Woodes Rogers

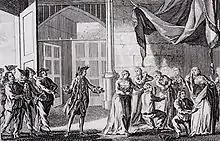
Rogers' men search Spanish ladies for their jewels in Guayaquil

Rogers stocked his ships with limes to fend off scurvy, a practice not universally accepted at that time. After the ships reached the Pacific Ocean, their provisions of limes were exhausted and seven men died of the vitamin deficiency disease. Dampier was able to guide the ships to little-known Juan Fernández Island to replenish supplies of fresh produce. On 1 February 1709, as they neared the island, the sailors spotted a fire ashore and feared that it might be a shore party from a Spanish vessel. The next morning Rogers sent a party ashore and discovered that the fire was from Scottish sailor Alexander Selkirk, who had been stranded there four years previously. Selkirk was to become an inspiration for the classic novel "Robinson Crusoe", written by Rogers' friend, Daniel Defoe. Rogers found Selkirk to be "wild-looking" and "wearing goatskins", noting in his journal, "He had with him his clothes and bedding, with a firelock, some powder, bullets and tobacco, a hatchet, a knife, a kettle, a Bible and books." Selkirk, who had been part of the ship's crew that abandoned Dampier after losing confidence in his leadership, was now more than willing to join a flotilla that included his old commodore as ship's pilot. Selkirk served as a mate aboard the "Duke", and was later given command of one of the prize ships taken by the expedition.